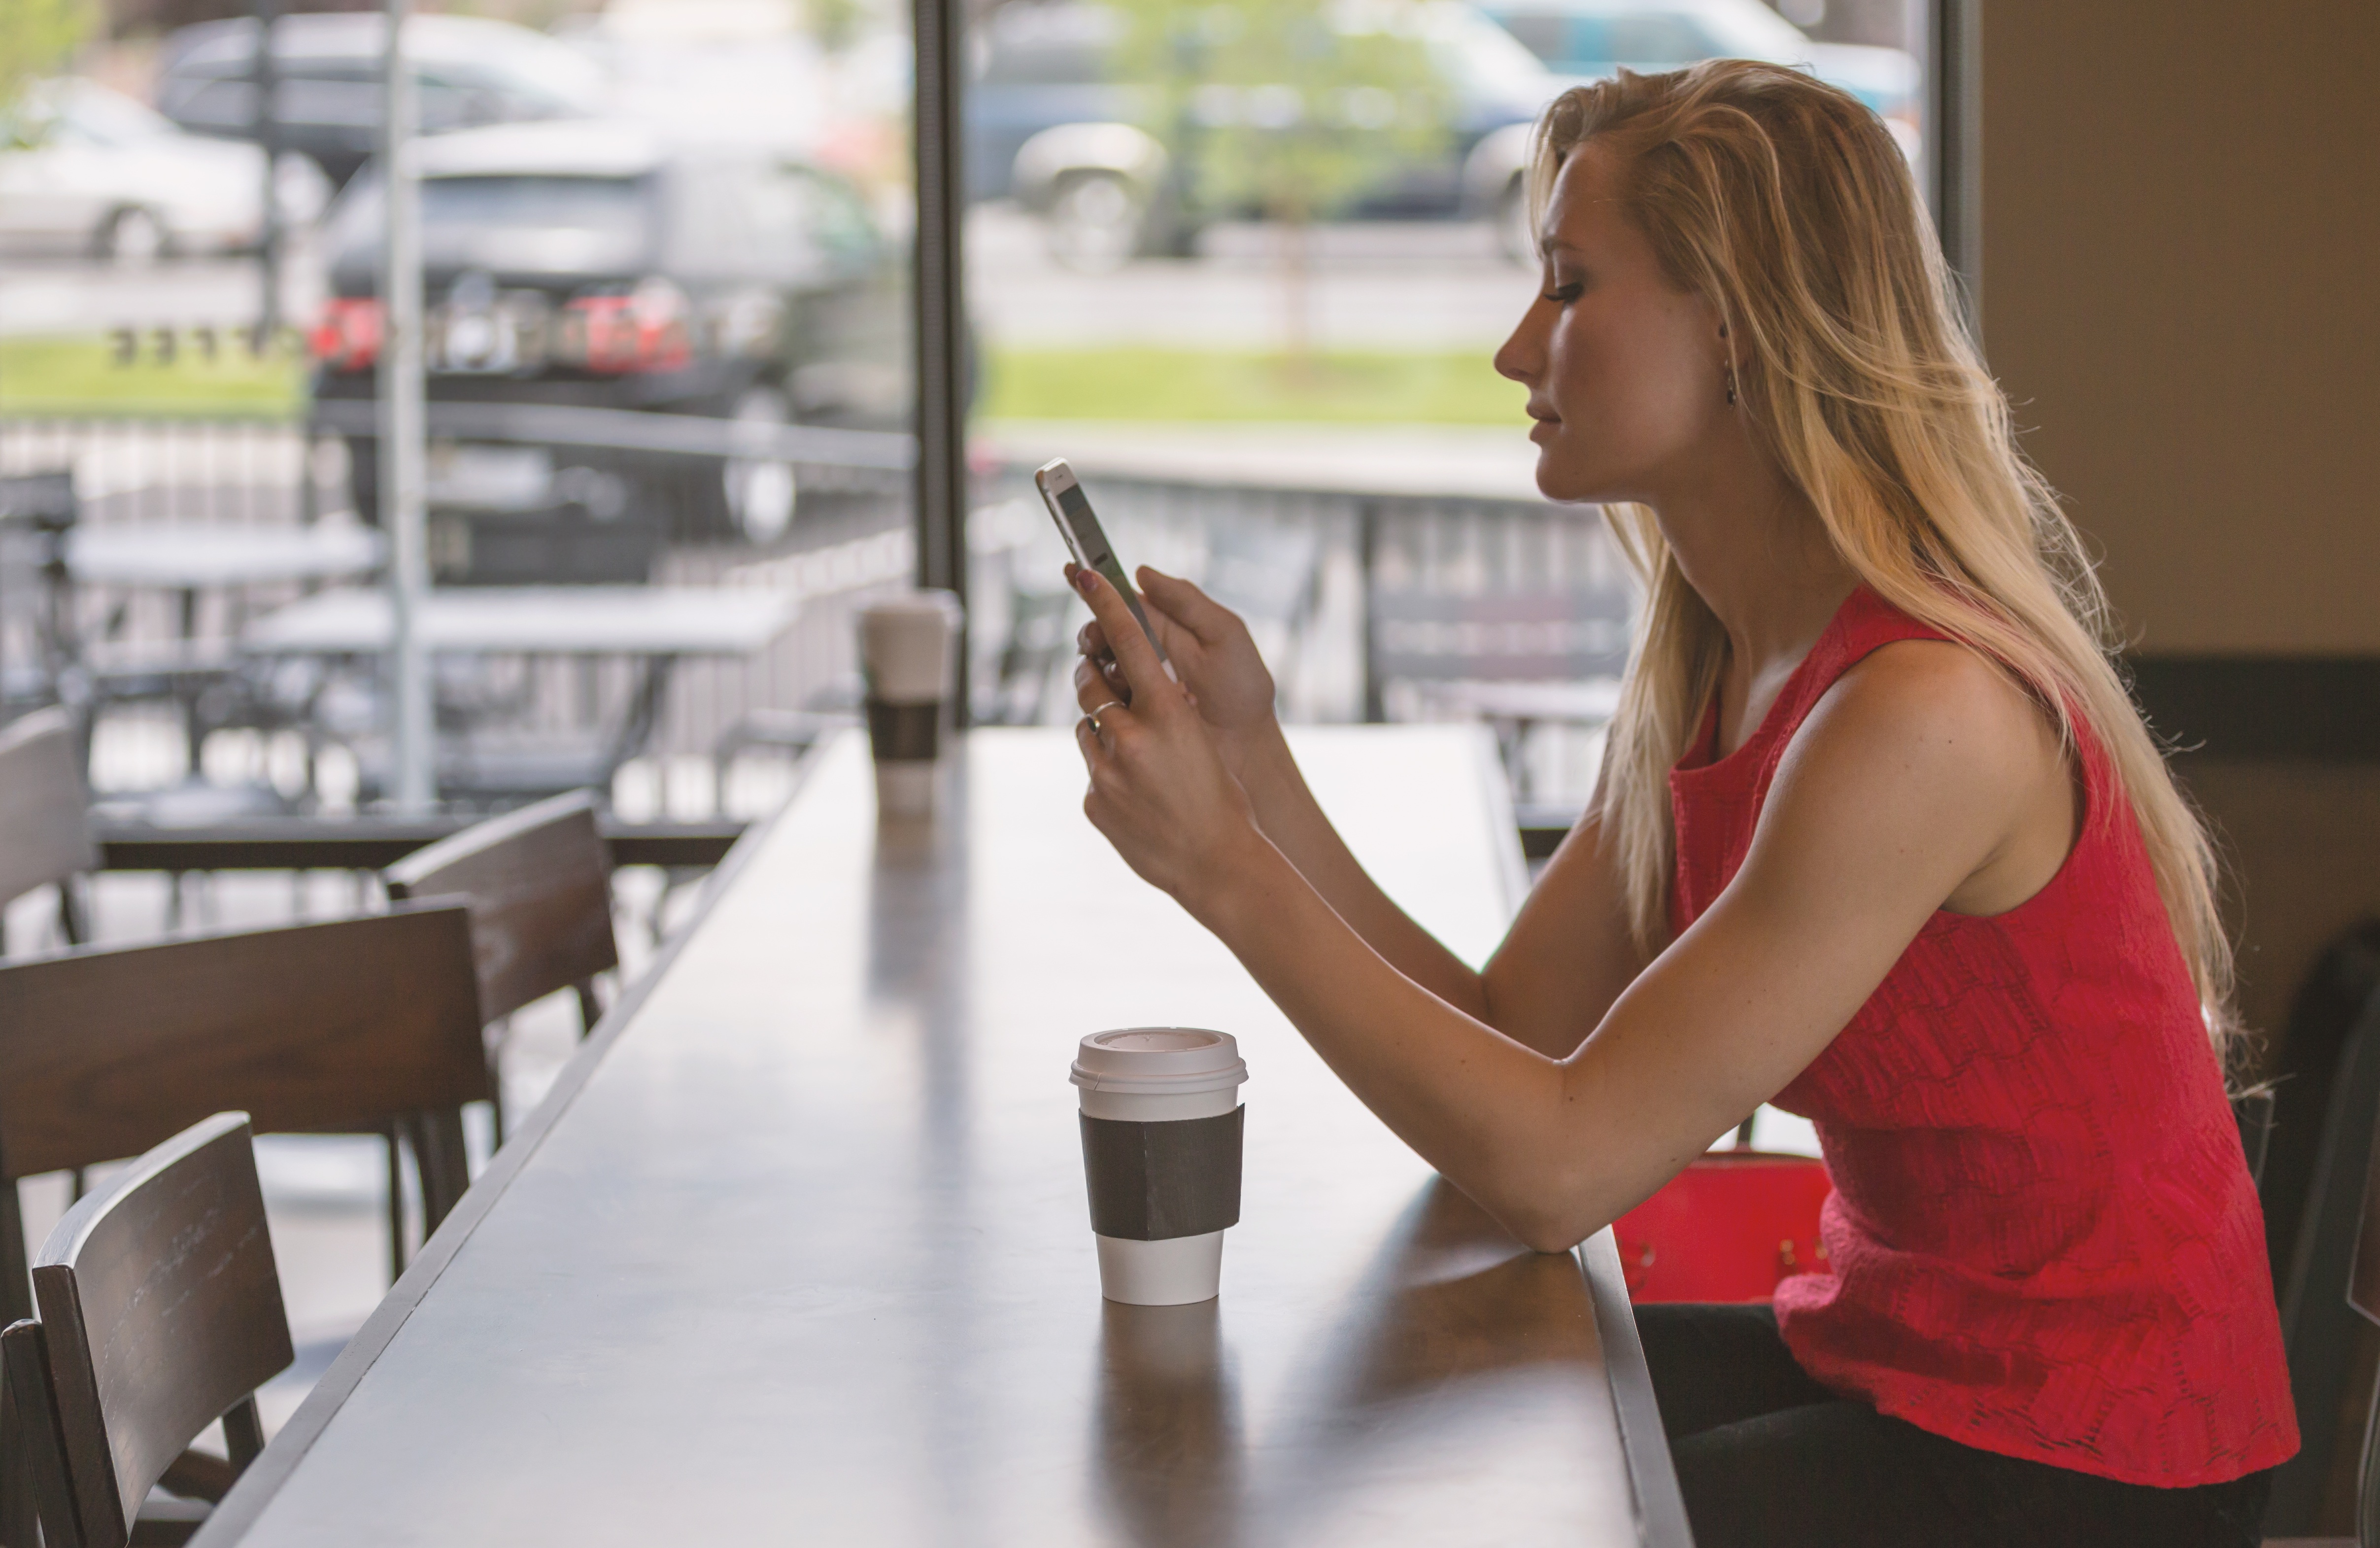
smartphone, person, cafe, coffee, girl, woman, white, restaurant, female, counter, young, phone, sitting, shopping, lifestyle, relaxing, indoors, attractive, sense